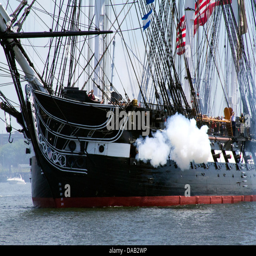
ship fires a-gun salute in honor of 237th birthday during the ship 's annual fourth